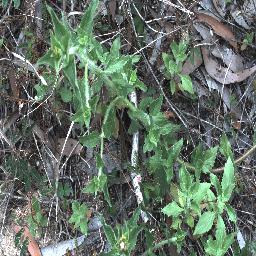
Label: siam_weed